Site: brandenburg
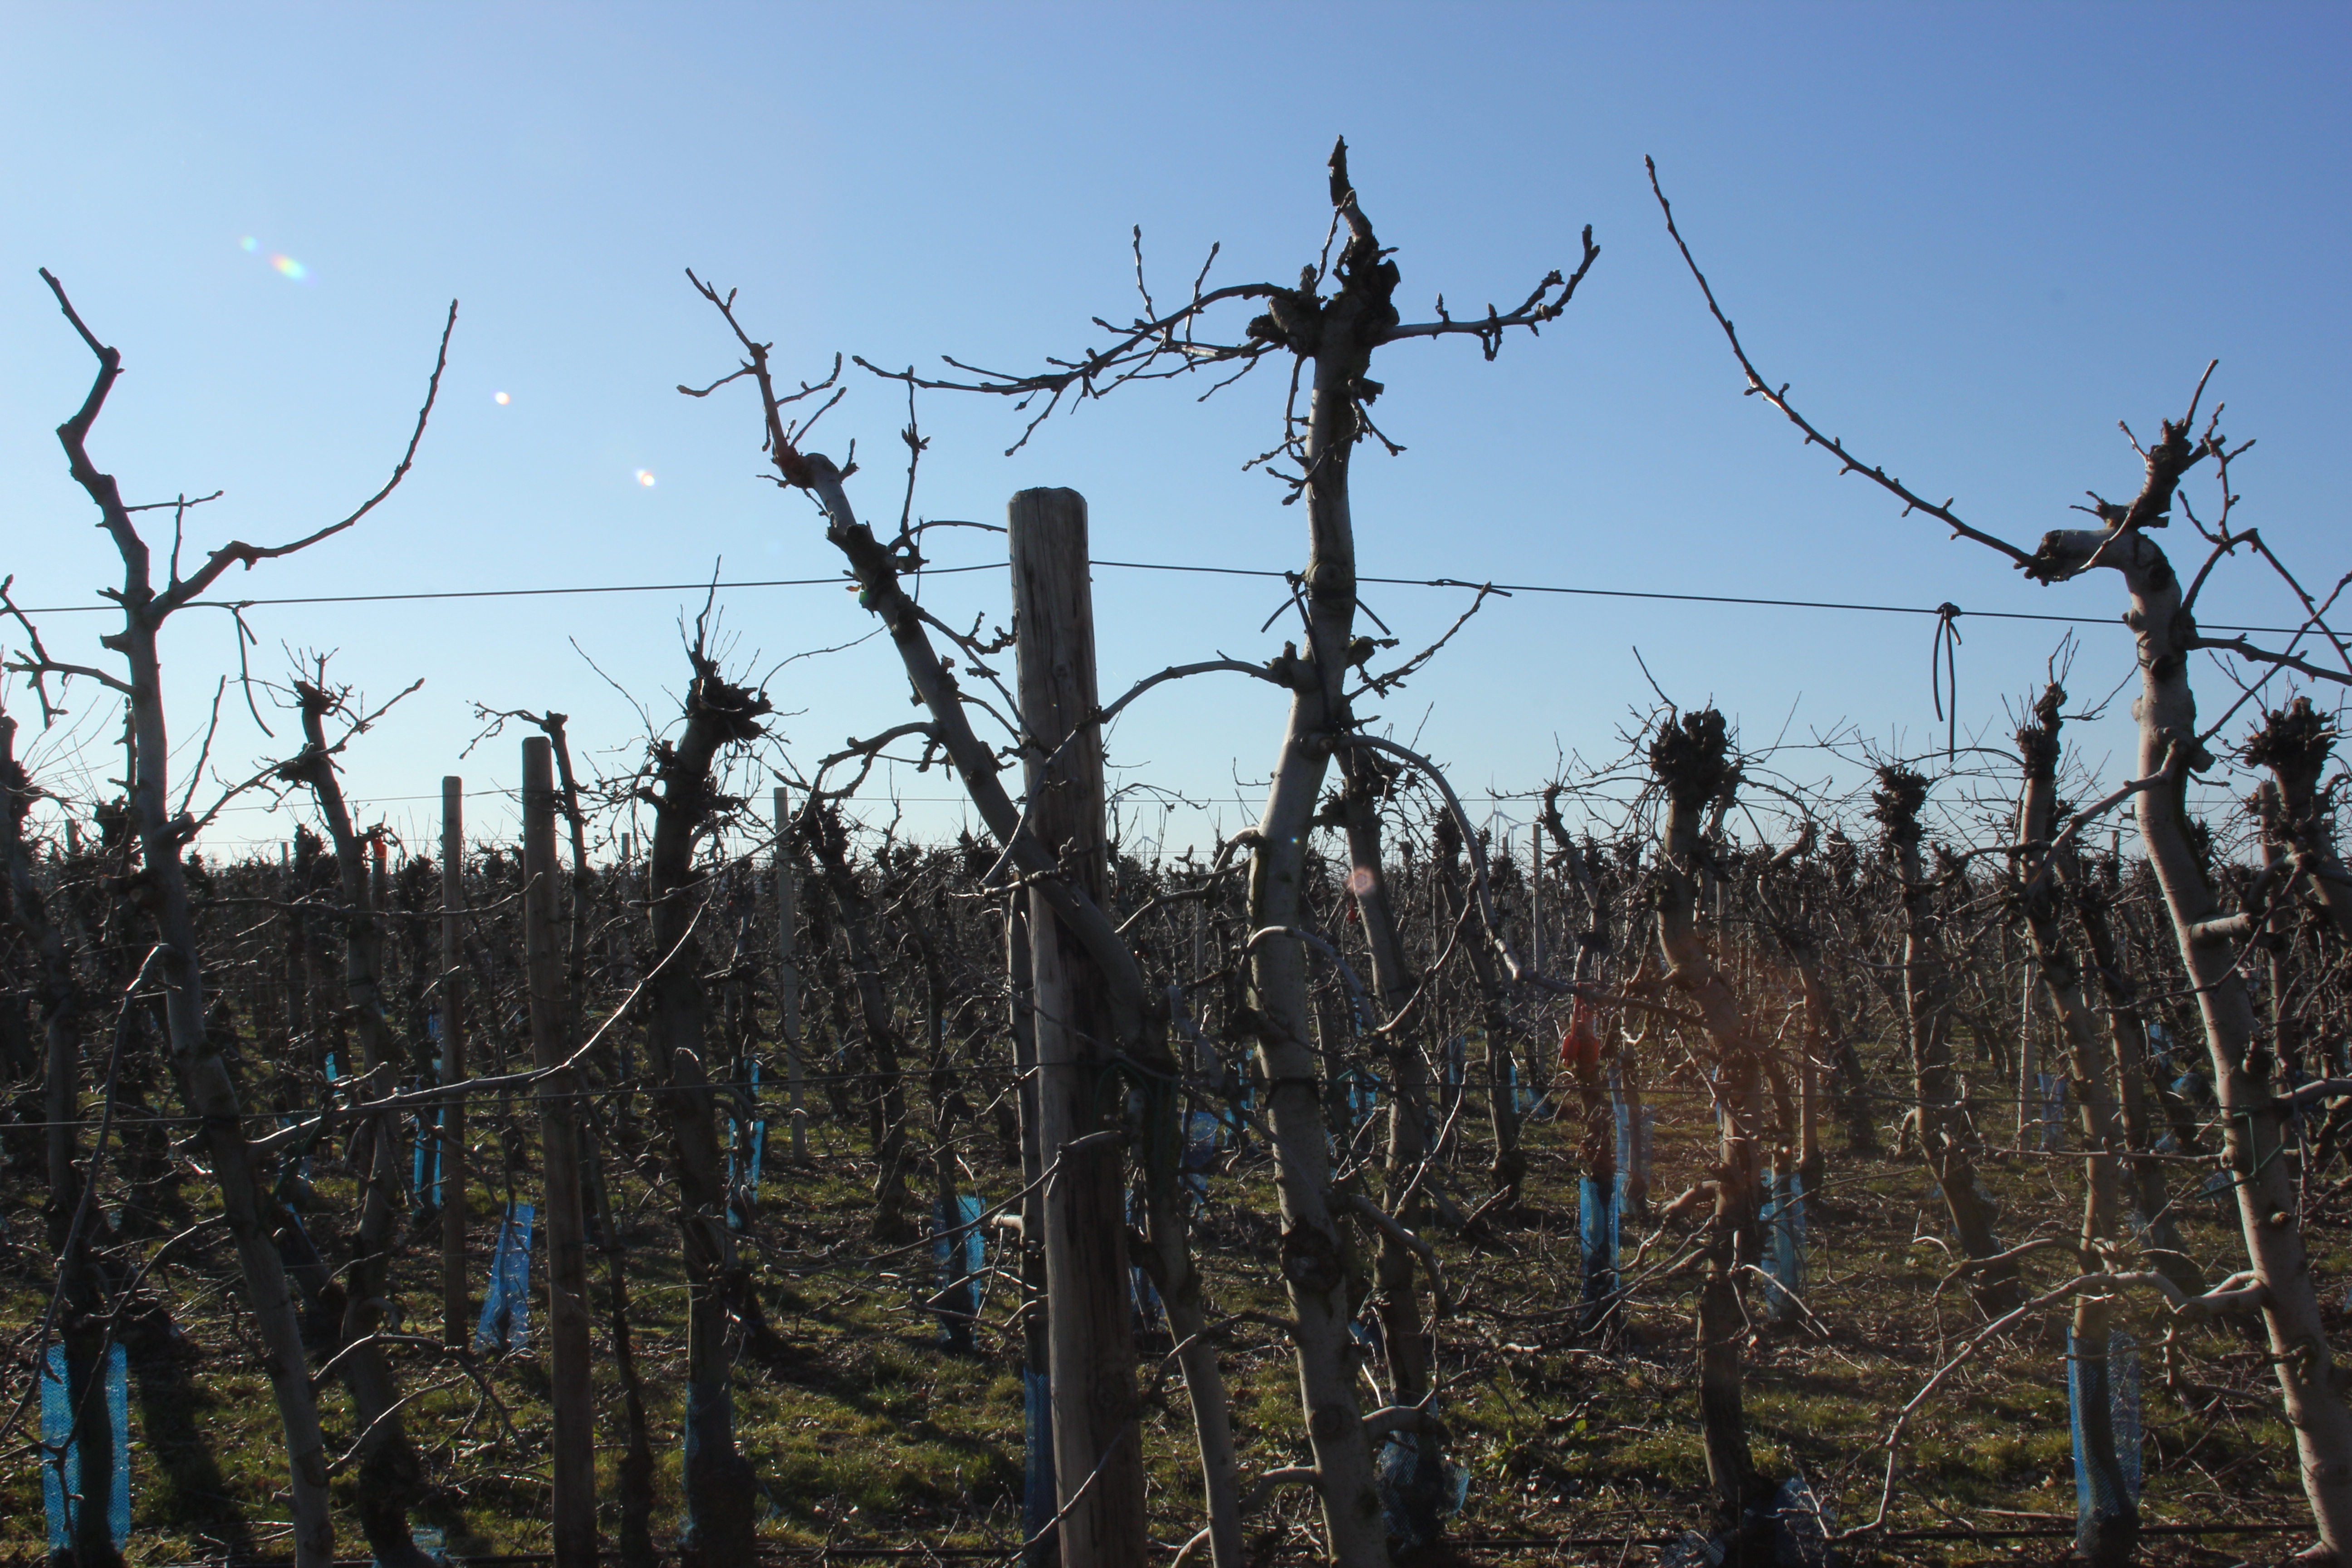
Growth stage (BBCH 03): Bud development